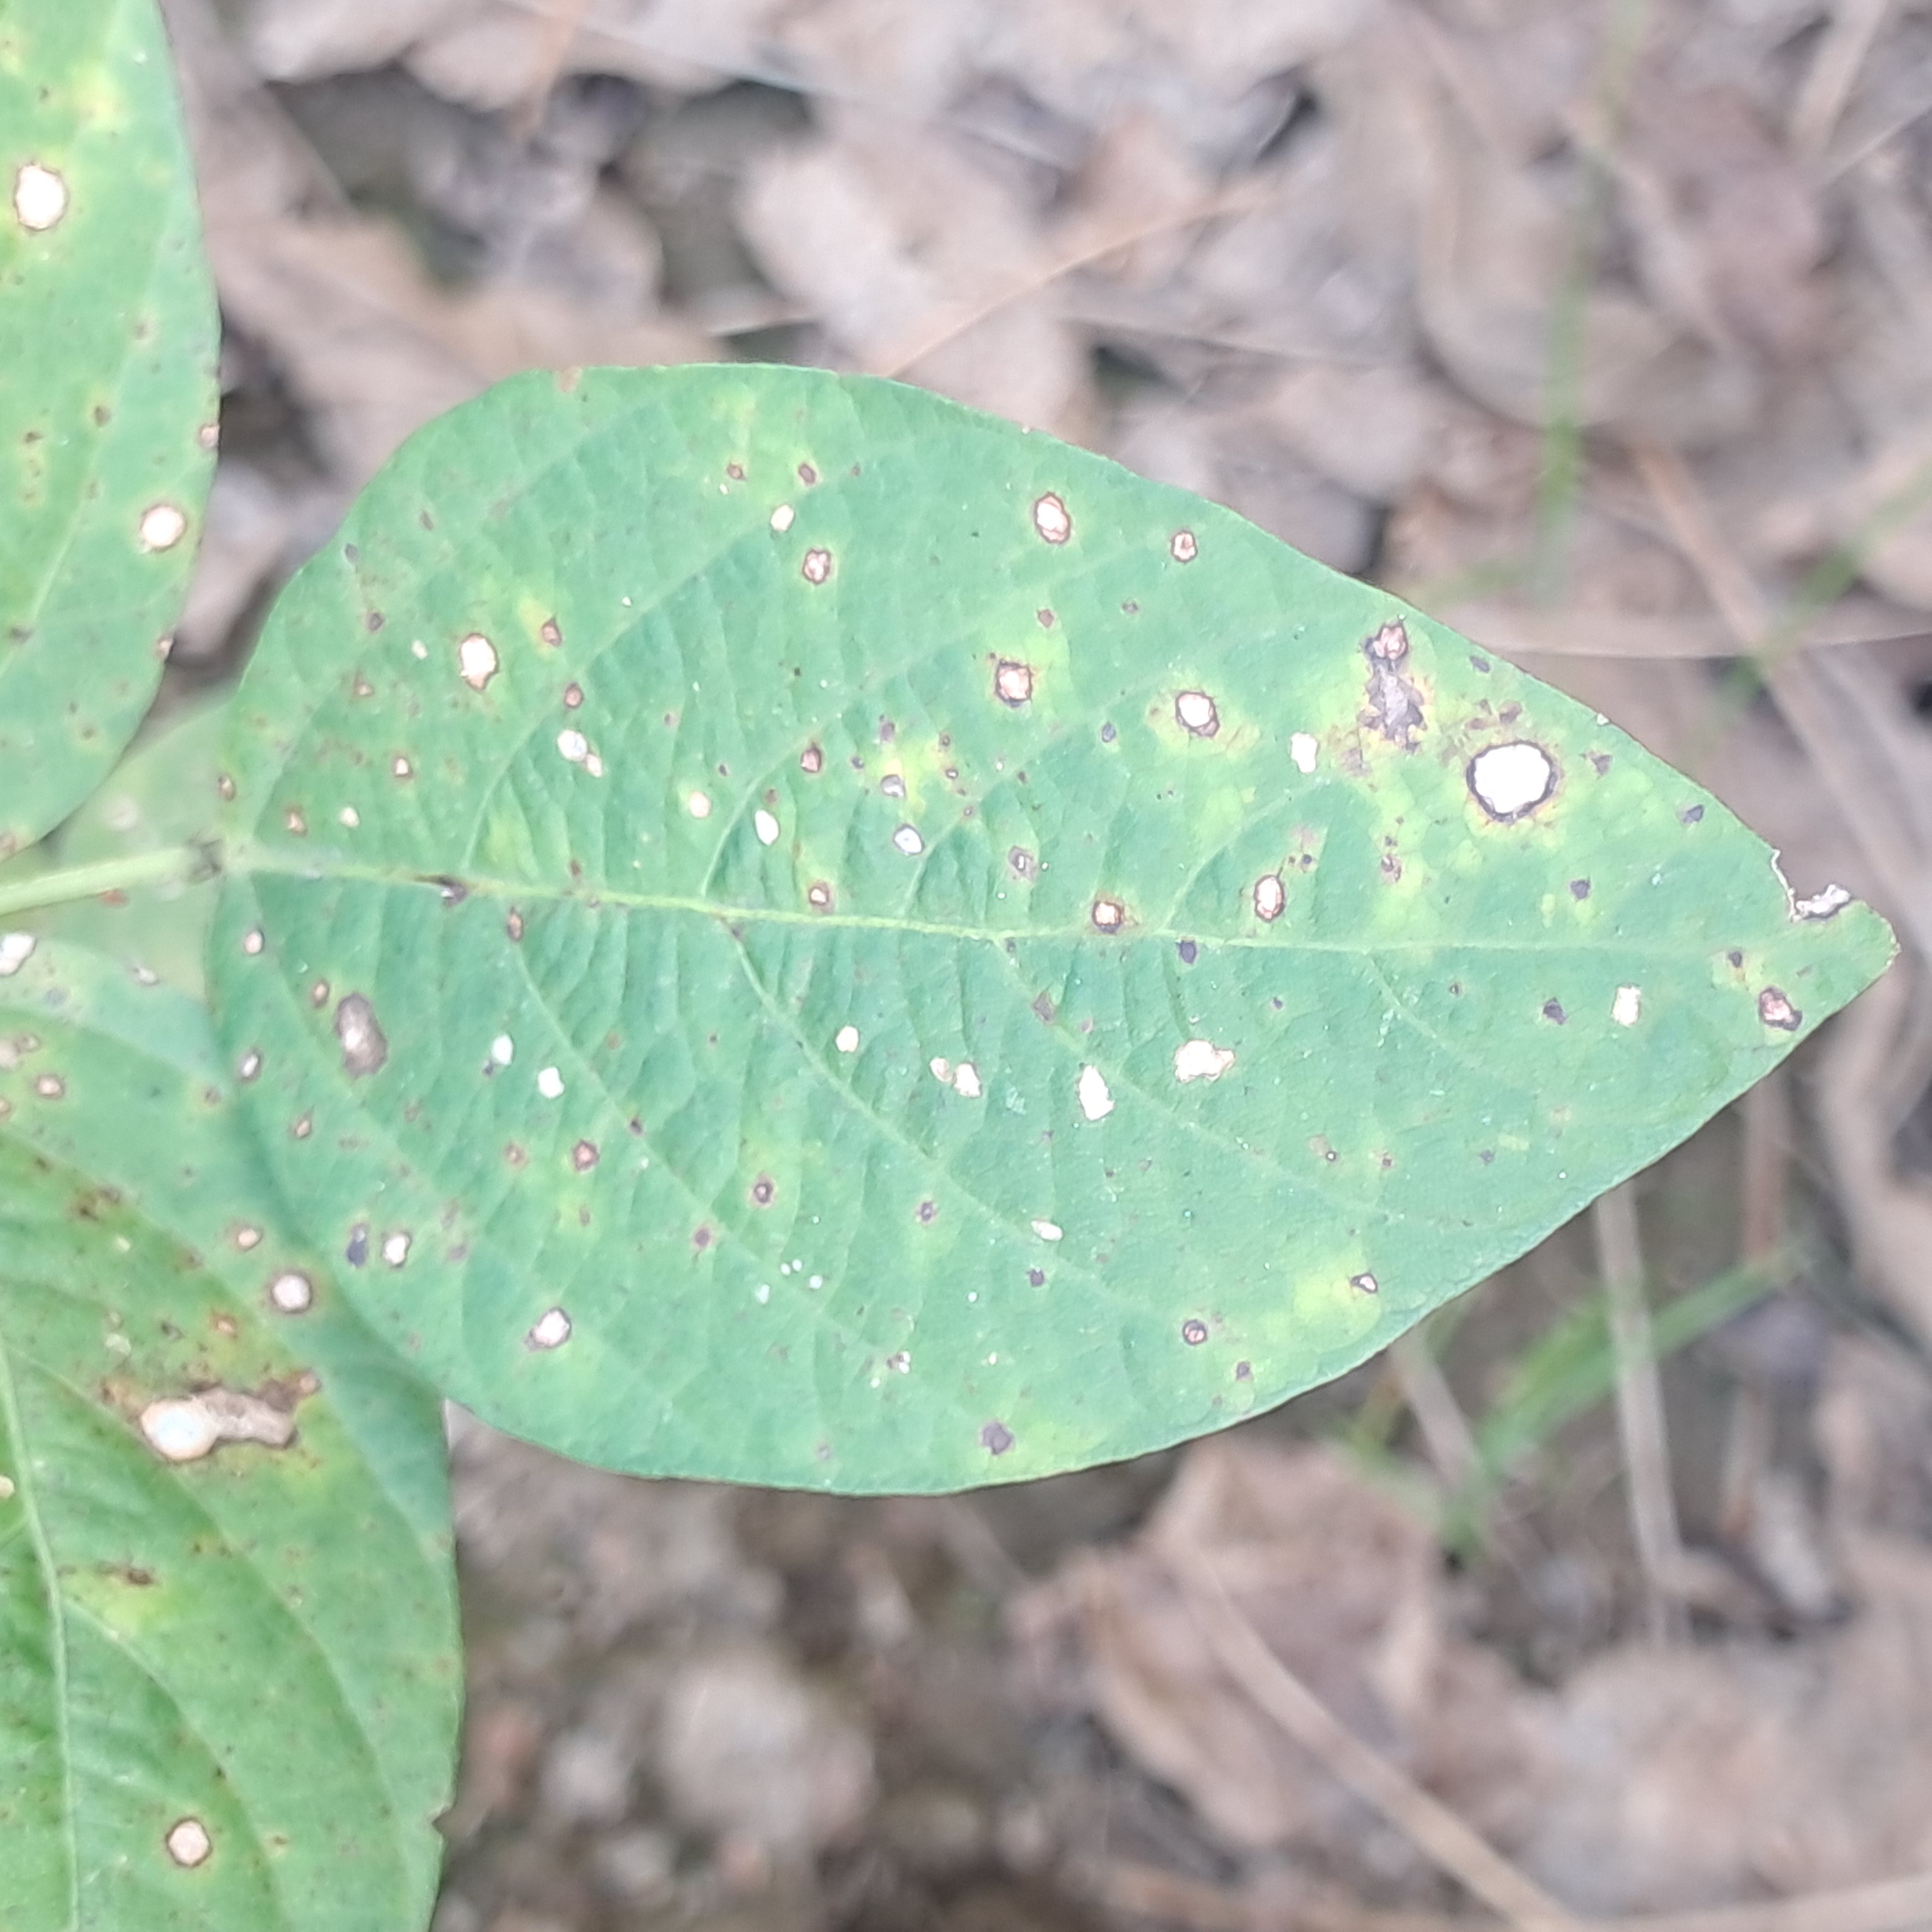
Label: Spectoria_Brown_Spot